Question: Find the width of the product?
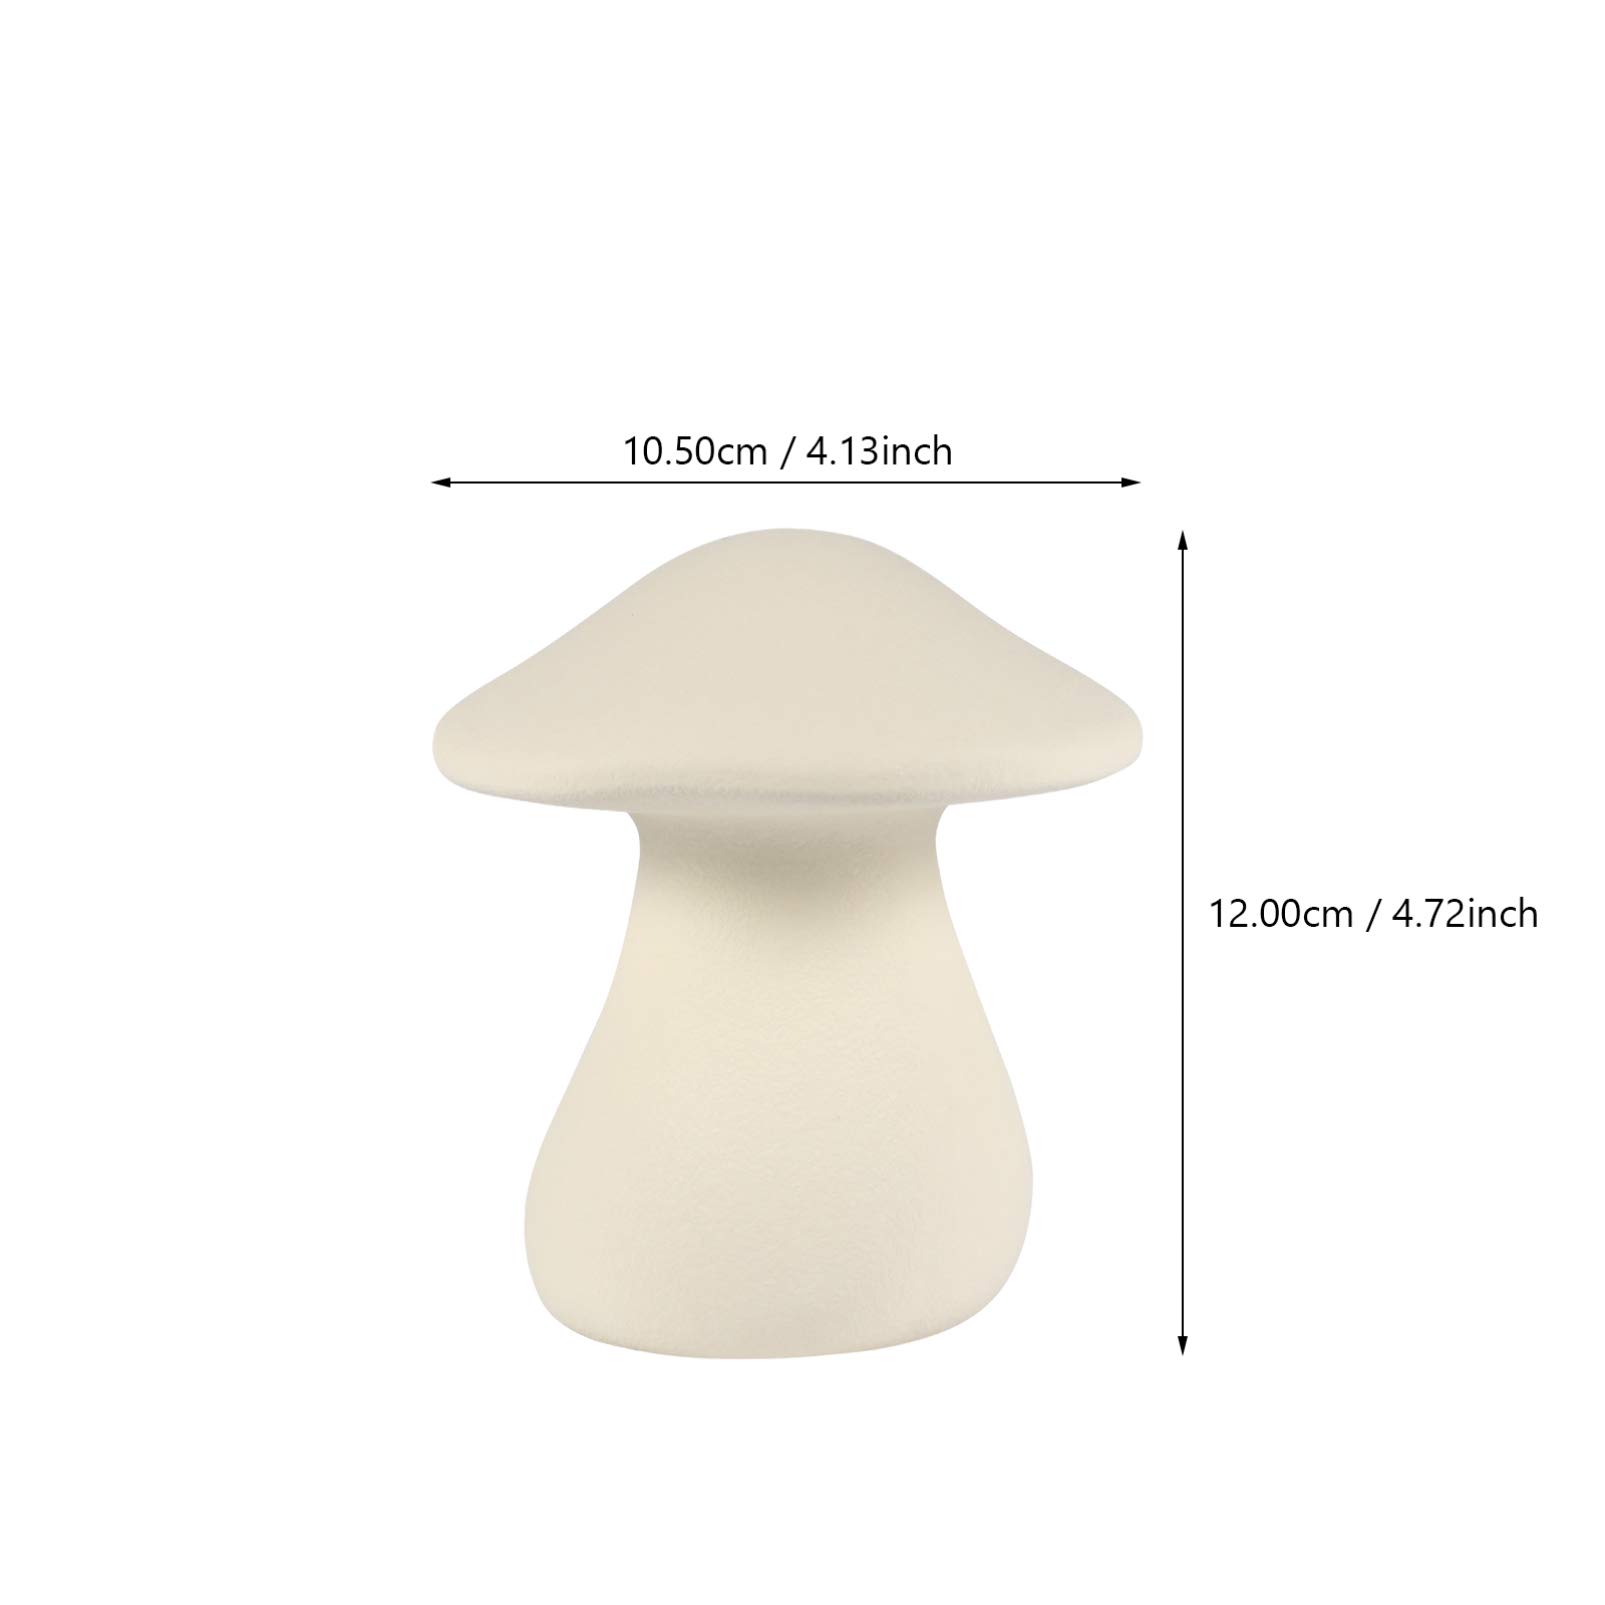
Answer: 10.5 centimetre